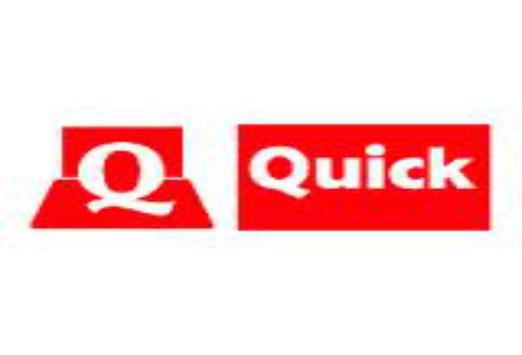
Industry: Others